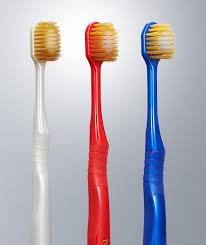
Waste category: trash